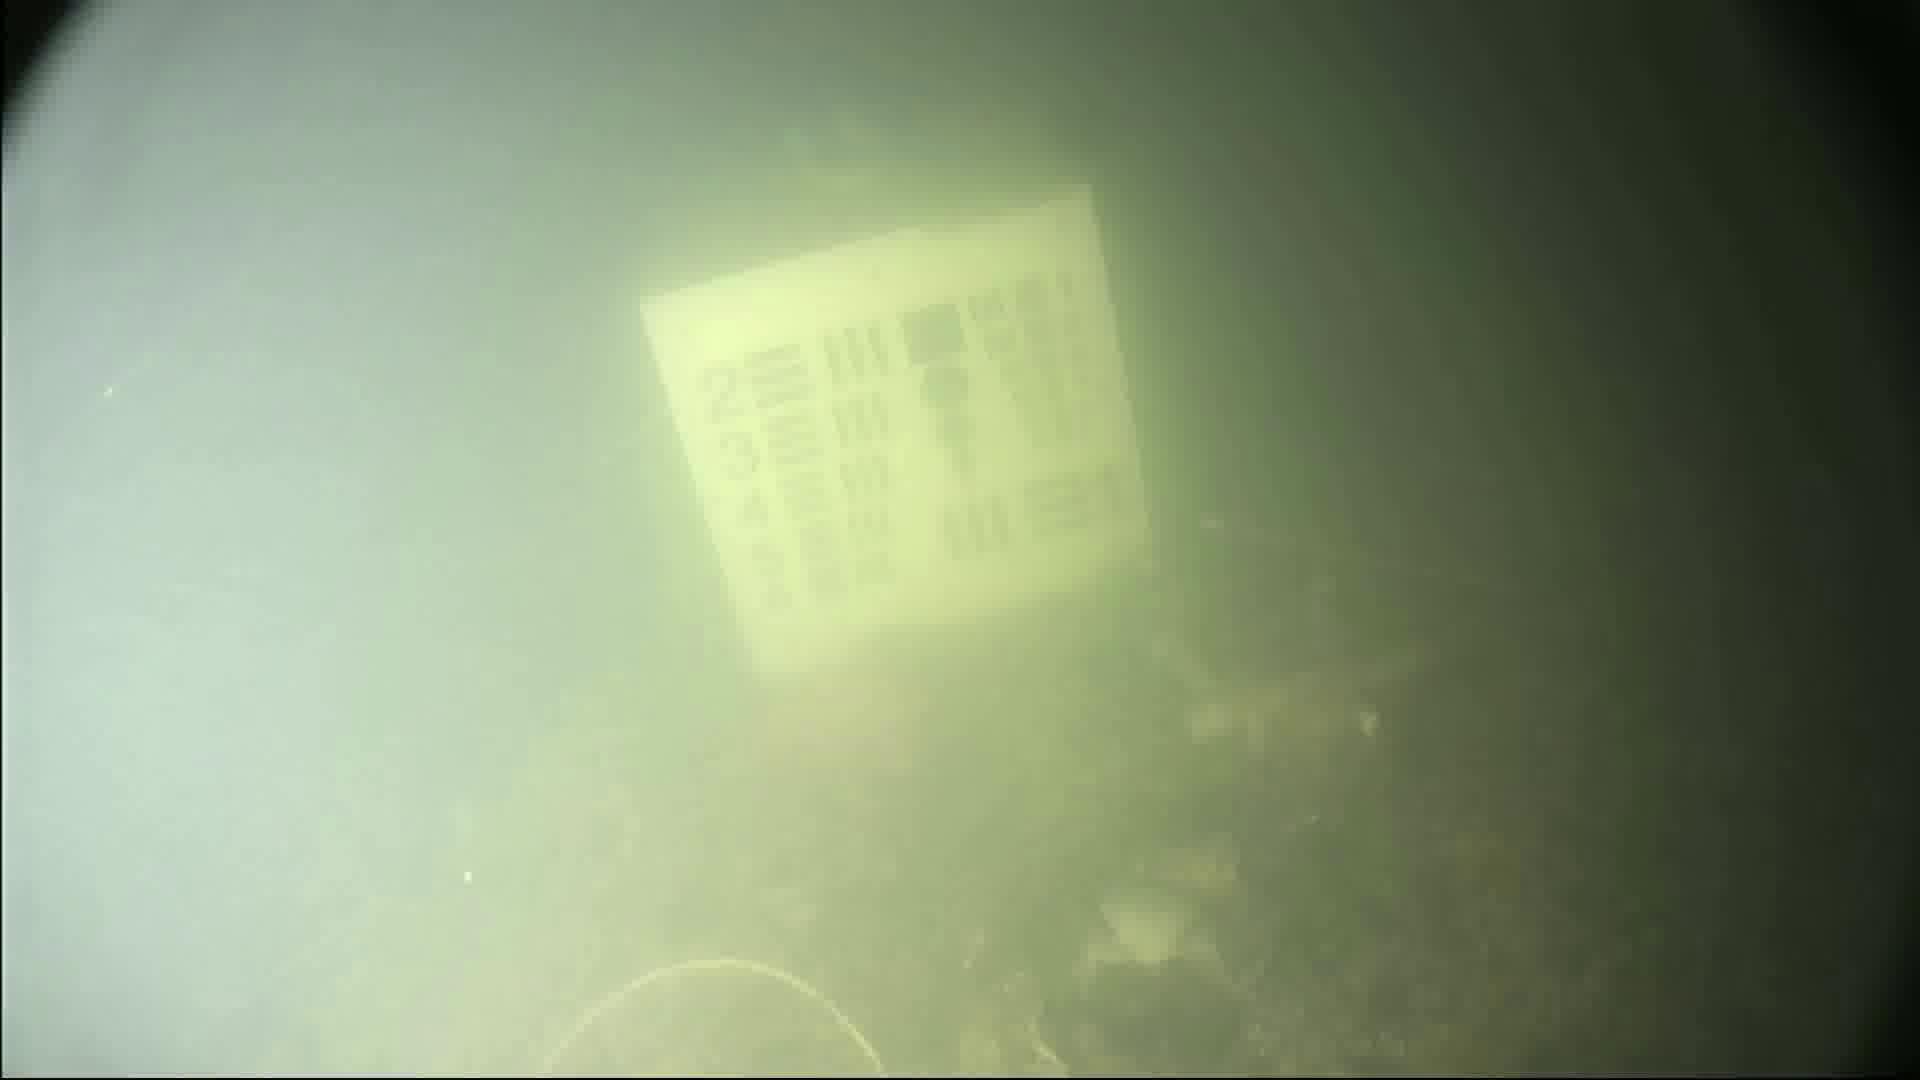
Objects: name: crab